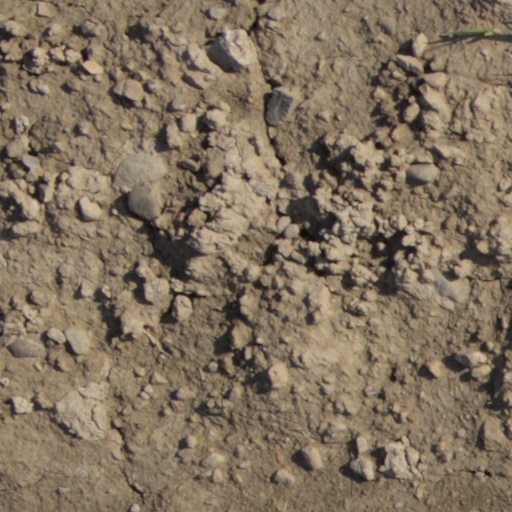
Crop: wheat